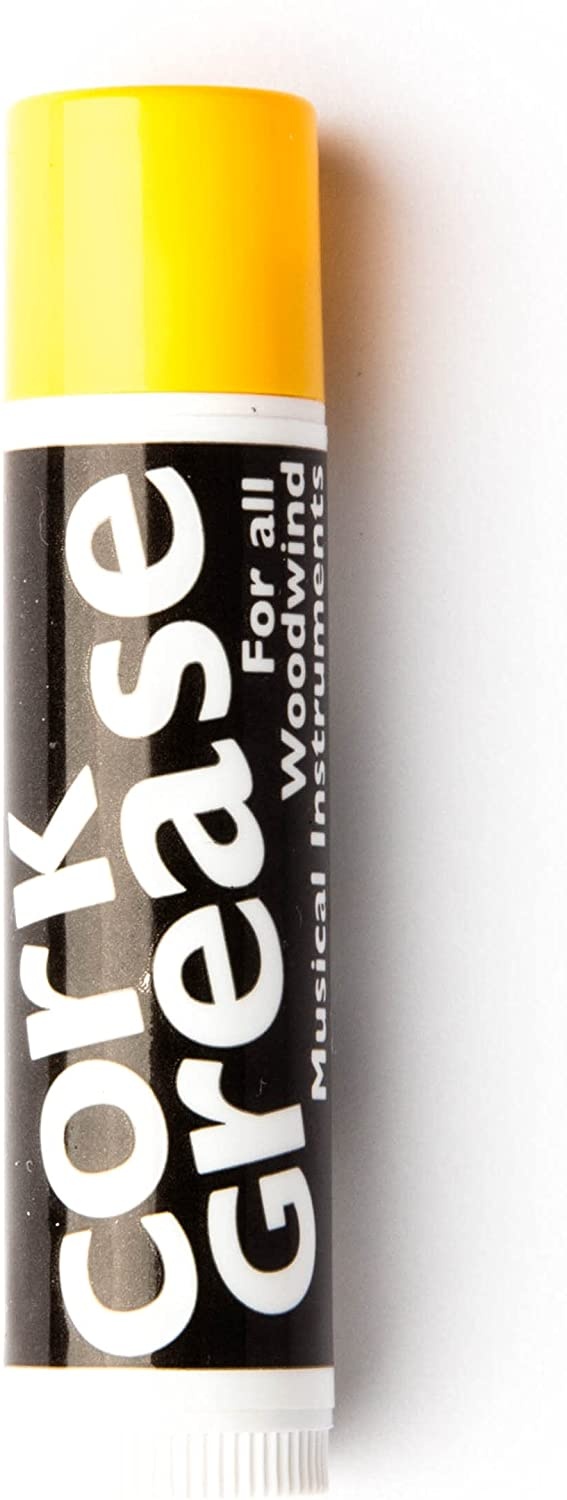
Dunlop Herco HE72 Cork Grease
Cork grease in a "lipstick" style twist tube. Eliminates having to touch the actual cork grease. Scented. Made in USA.
Brand: Herco
Category: Arts & Entertainment > Hobbies & Creative Arts > Musical Instrument & Orchestra Accessories > Woodwind Instrument Accessories > Clarinet Accessories > Clarinet Care & Cleaning